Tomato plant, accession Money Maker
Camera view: horizontal (90 deg, fisheye); turntable rotation: 150 degrees
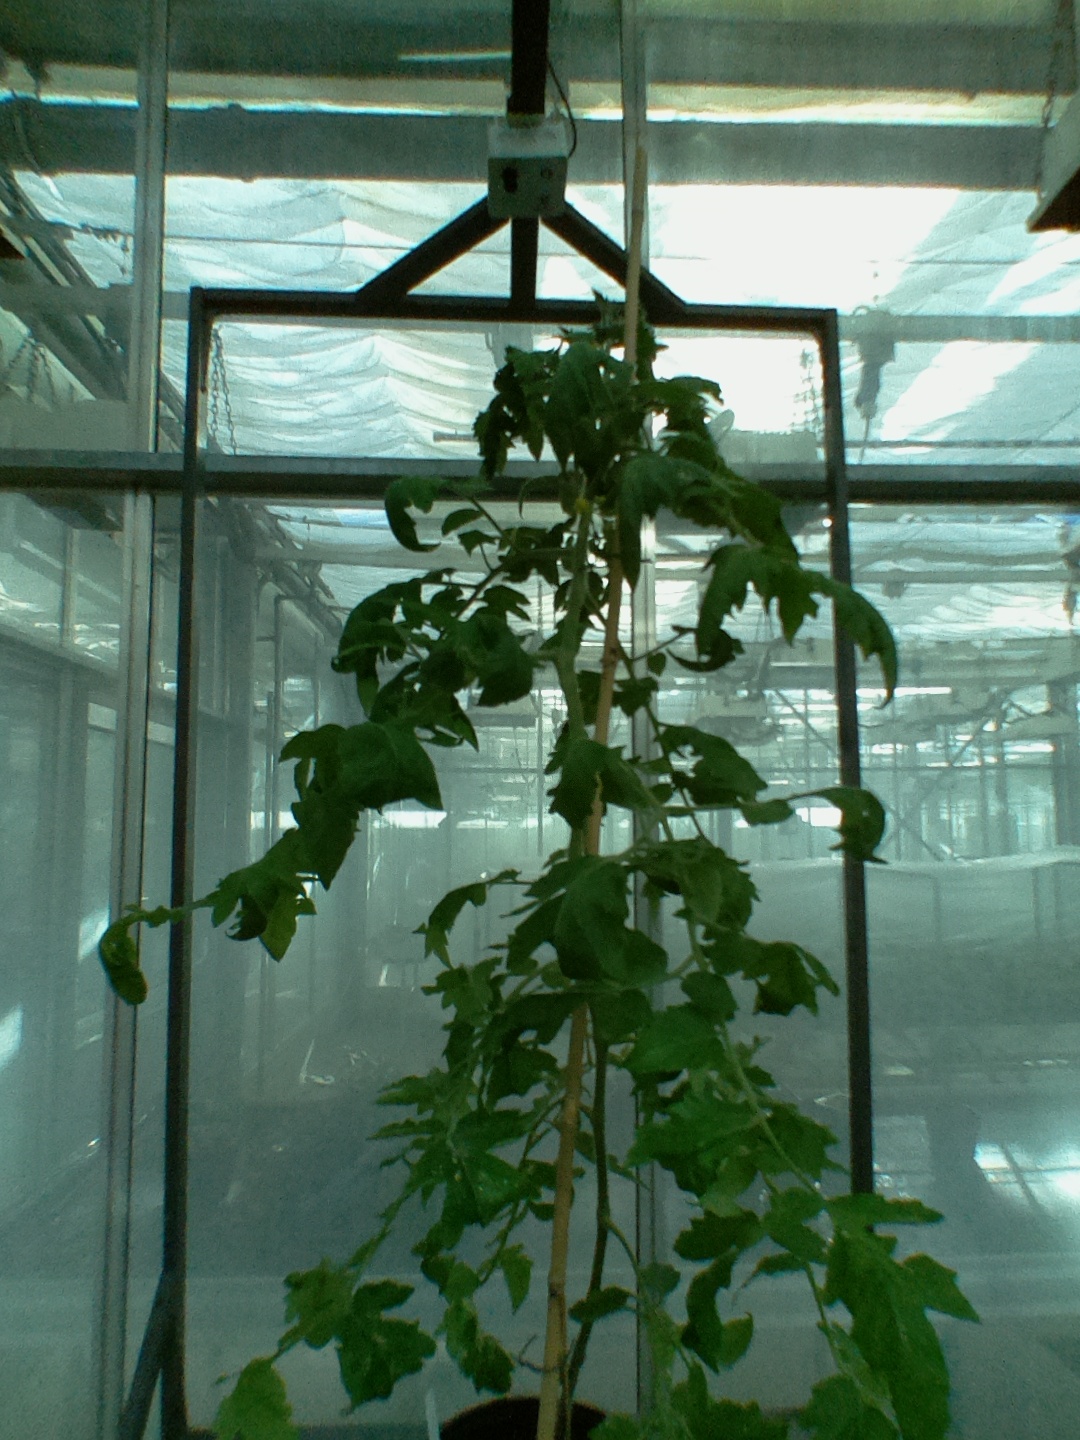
BBCH growth stage 62: 20%-30% of flowers open